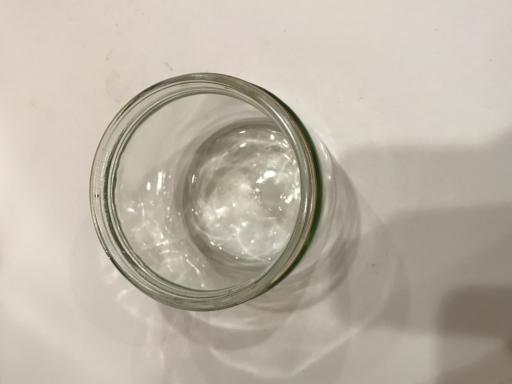
Label: glass